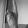
ASL letter: K